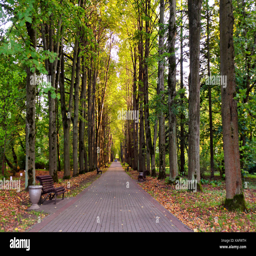
autumn landscape - beautiful autumn pathway in park .